Janet Bennion

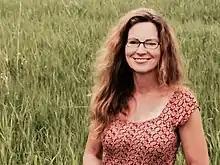

Janet Benson Bennion (born October 2, 1964) is Professor of Anthropology at Lyndon State College, Vermont, United States. She specializes in gender dynamics in Mormon fundamentalist communities which practice polygamy. Bennion is one of the world's leading ethnographers of North American plural marriage. She has raised the question of decriminalization of plural marriage in a variety of radio and television forums and several international scholar venues at Brandeis University and the European University Institute in Florence, Italy.